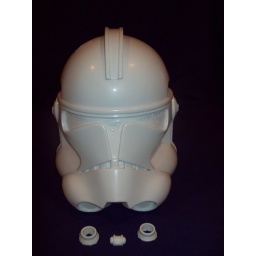
oscs out of the box minus the eight magnets and lens for the face that I forgot to put in the pic